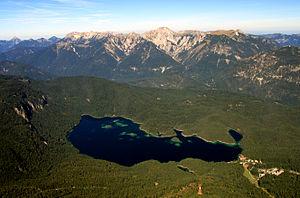
Le lac d'Eibsee est un lac en Bavière, en Allemagne, à 9 km au sud-ouest de Garmisch-Partenkirchen et à environ 100 km au sud-ouest de Munich. À une altitude de 973,28 m, sa superficie est de 177,4 ha. L'Eibsee est à la base de la Zugspitze, la plus haute montagne d'Allemagne.